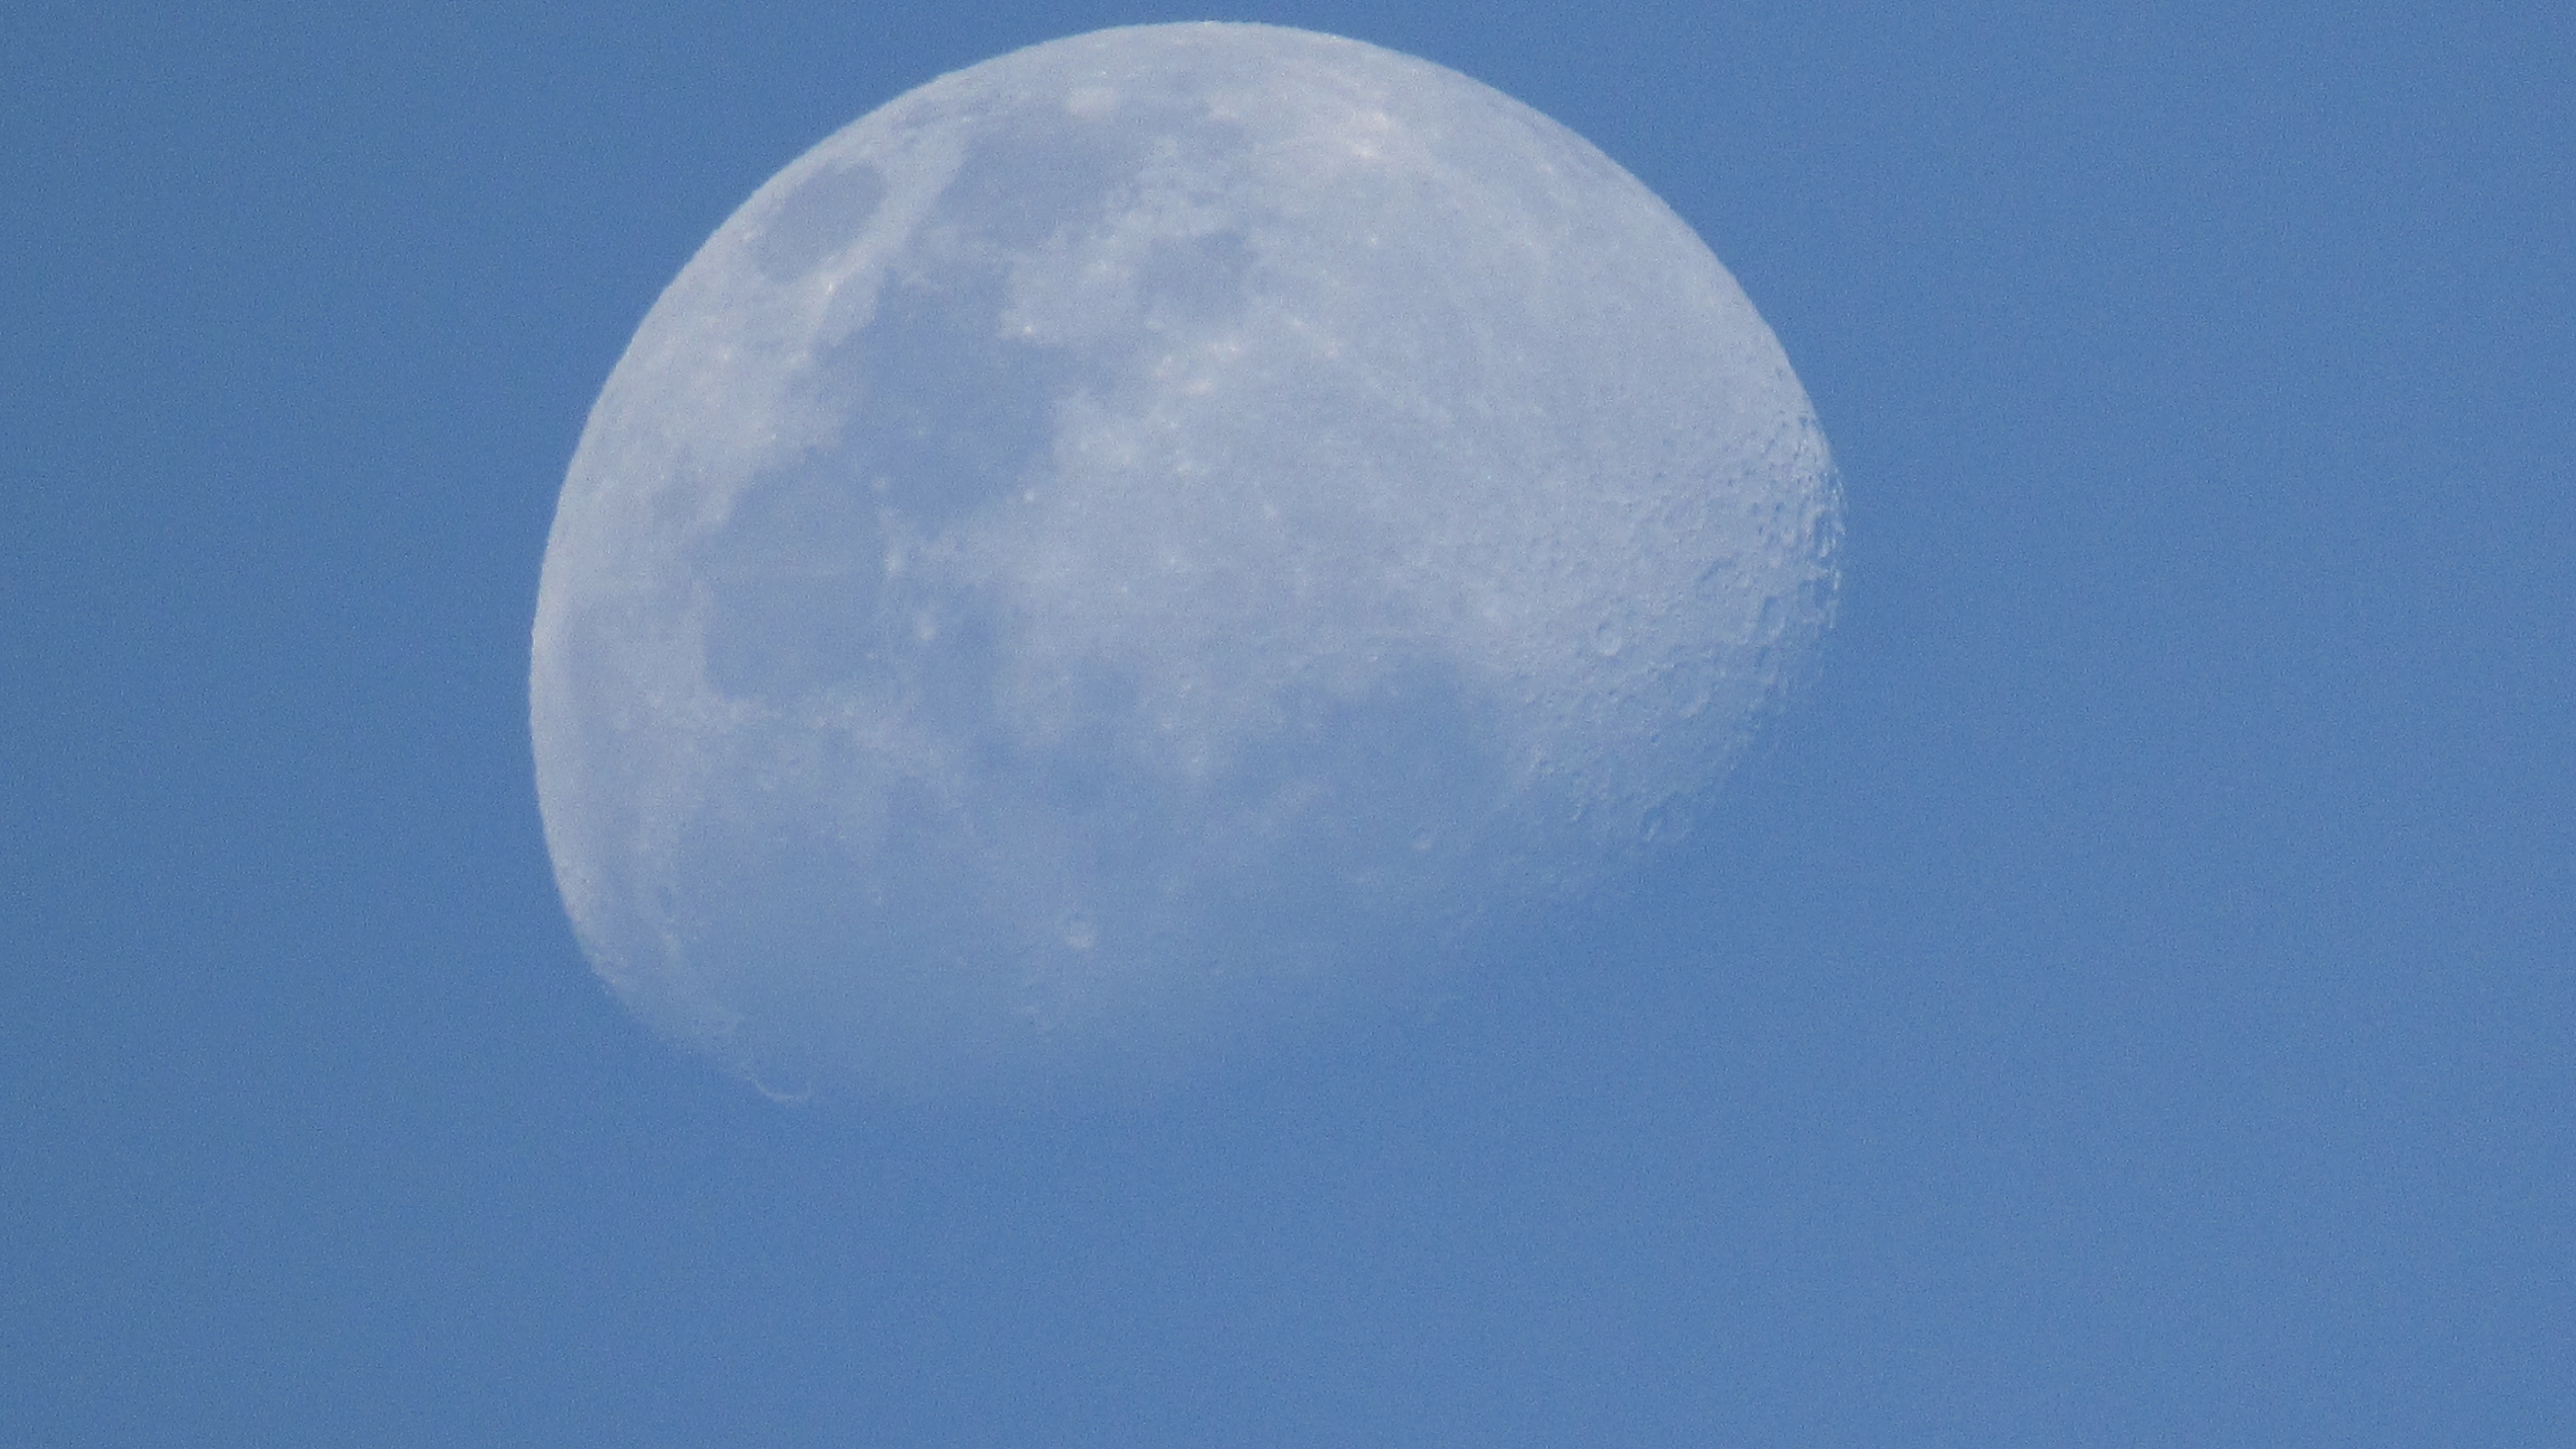
cloud, sky, atmosphere, moon, full moon, circle, linda, nunes, astronomical object, atmosphere of earth